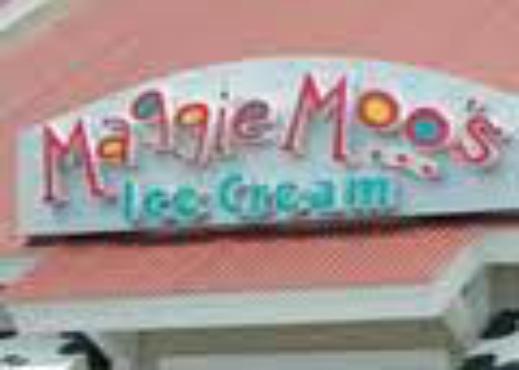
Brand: MaggieMoo's Ice Cream and Treatery
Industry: Food